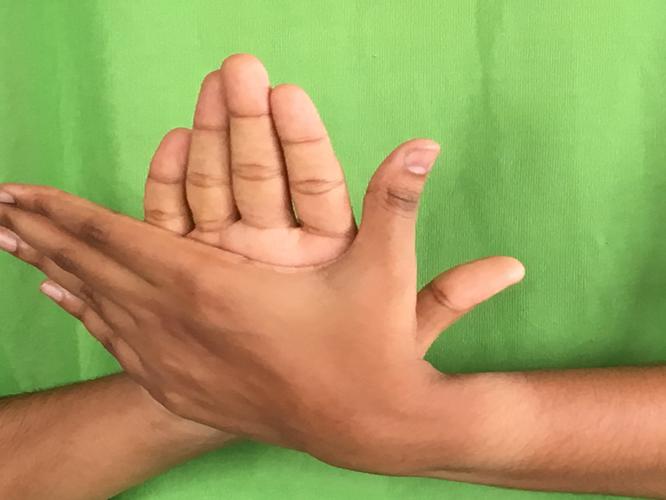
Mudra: Chakra
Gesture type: double_hand